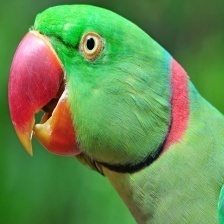
Species: ALEXANDRINE PARAKEET
Scientific name: PSITTACULA EUPATRIA